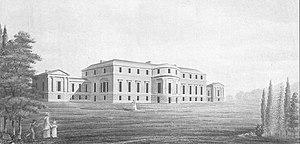
Thomas Bruce dit Lord Elgin, né le 20 juillet 1766 dans la résidence familiale de Broomhall House et mort le 14 novembre 1841 à Paris, 7ᵉ comte d'Elgin et 11ᵉ comte de Kincardine, fut un diplomate et militaire britannique, surtout connu pour avoir transporté le décor sculpté du Parthénon d'Athènes à Londres.